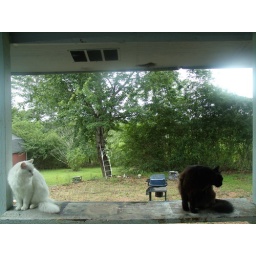
Cotton the white cat and Waffle the black cat interested in something to the right.